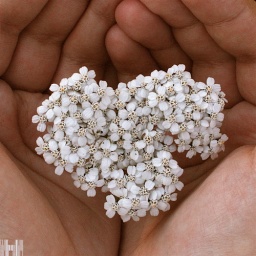
my sister's idea of capturing a photo of a nature heart-shaped flowers in one of Switzerland's mountains